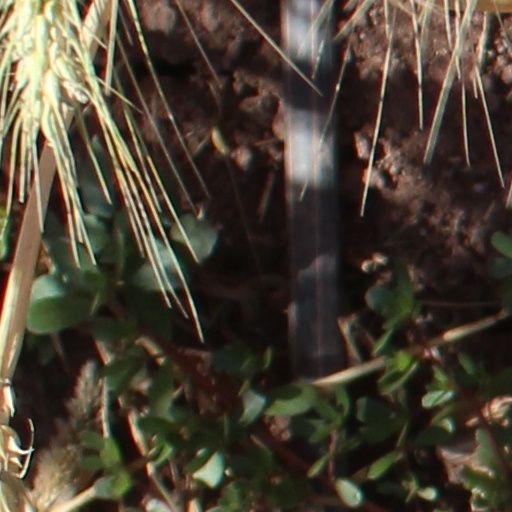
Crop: wheat